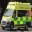
Label: ambulance